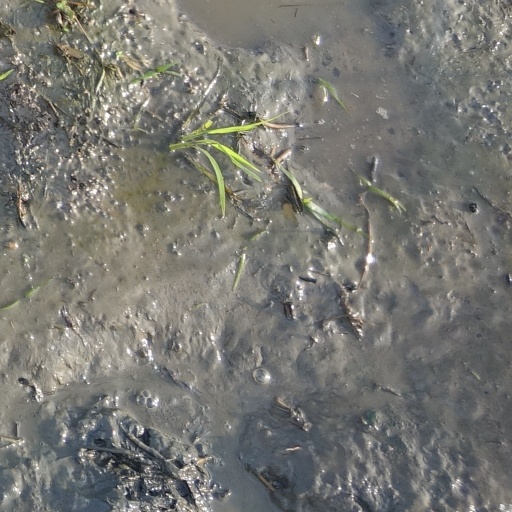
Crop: rice